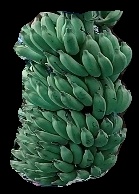
Variety: elakki-bale
Grade: grade1